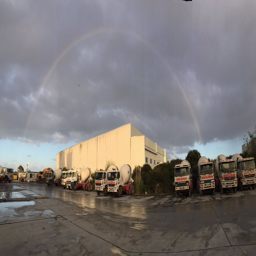
full rainbow over our busy plant this morning